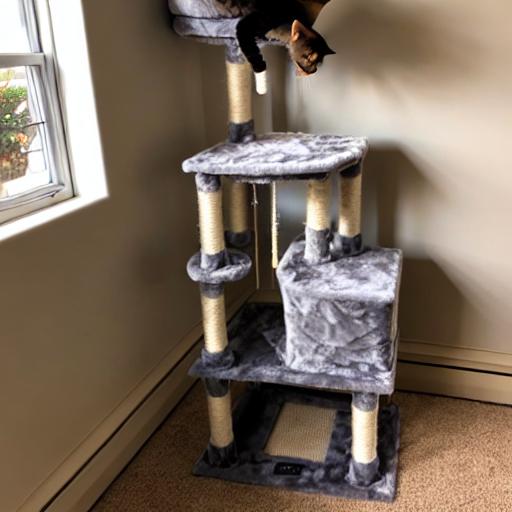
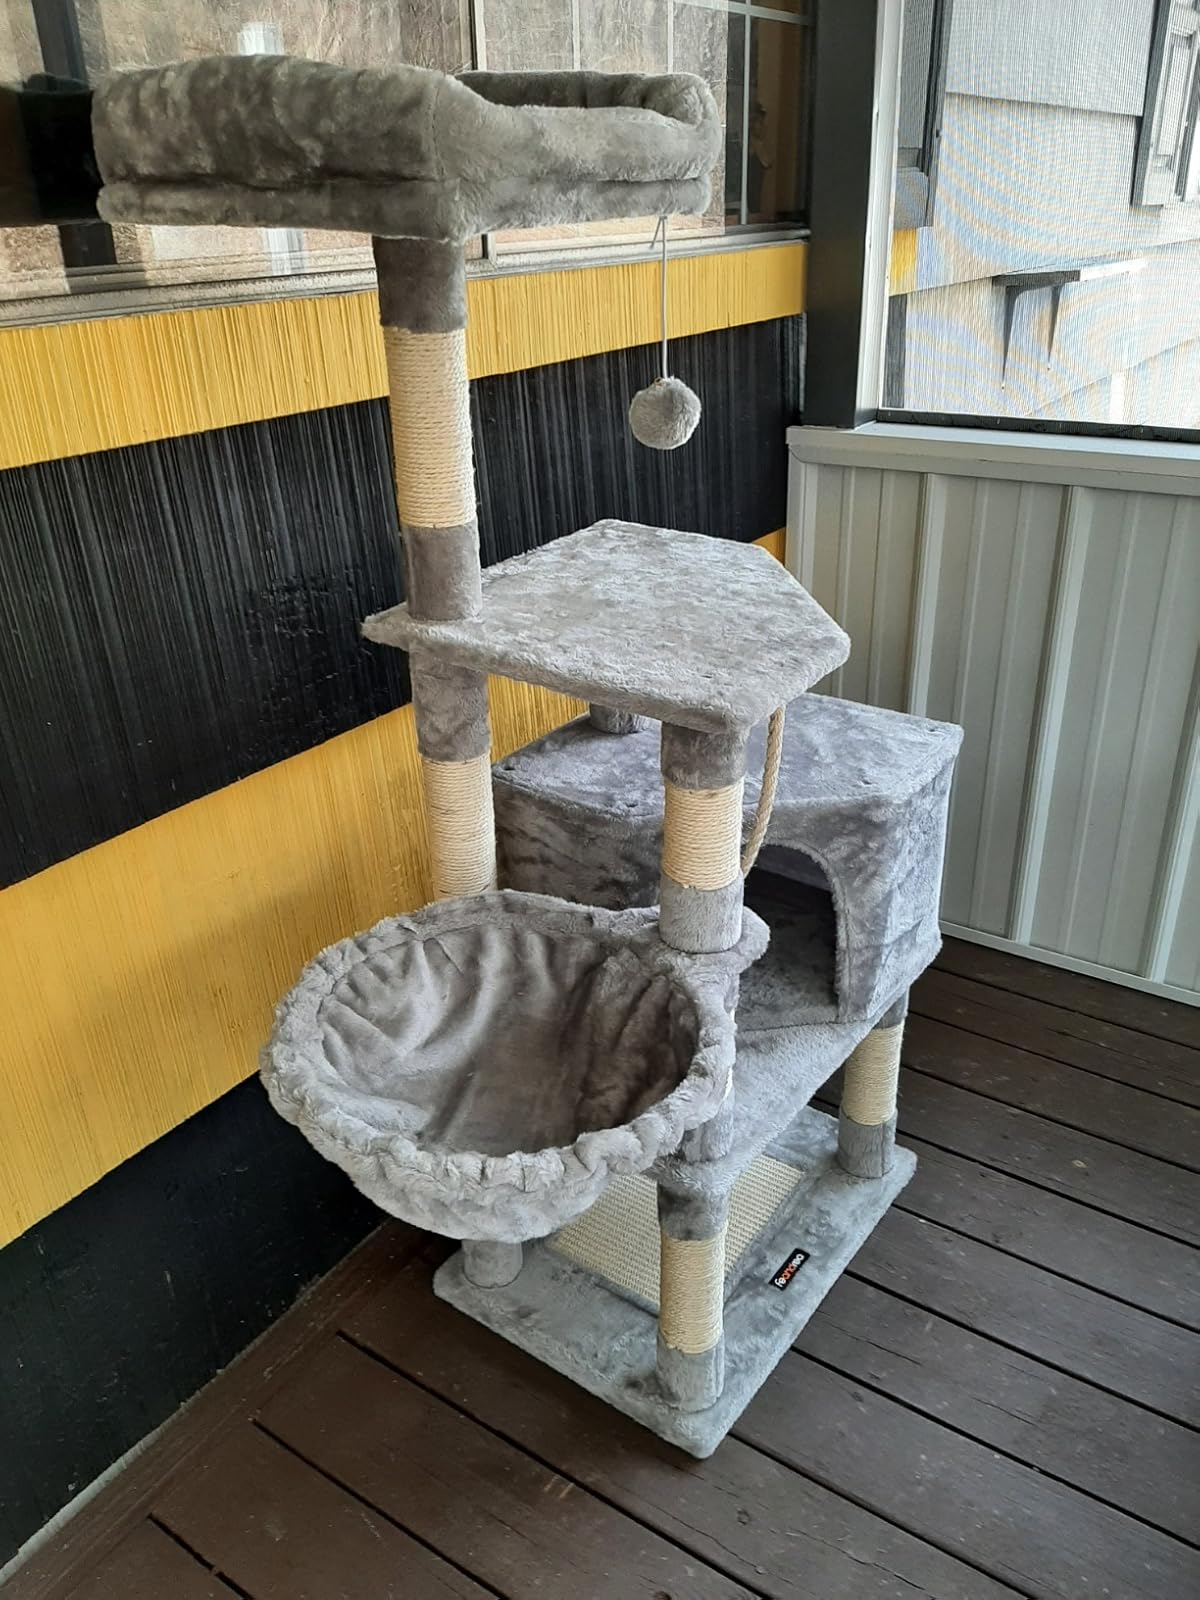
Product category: items_cat tree
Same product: no